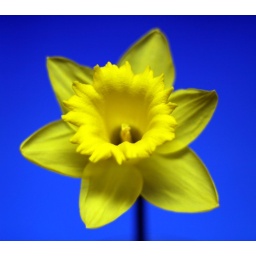
daffodil against blue monitor